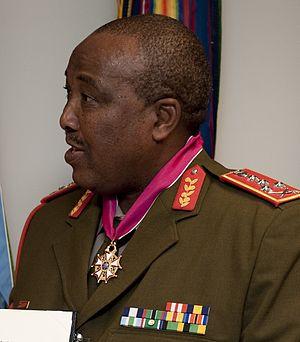
La Force de défense nationale sud-africaine, en anglais South African National Defence Force, est le nom donné à l'armée sud-africaine.